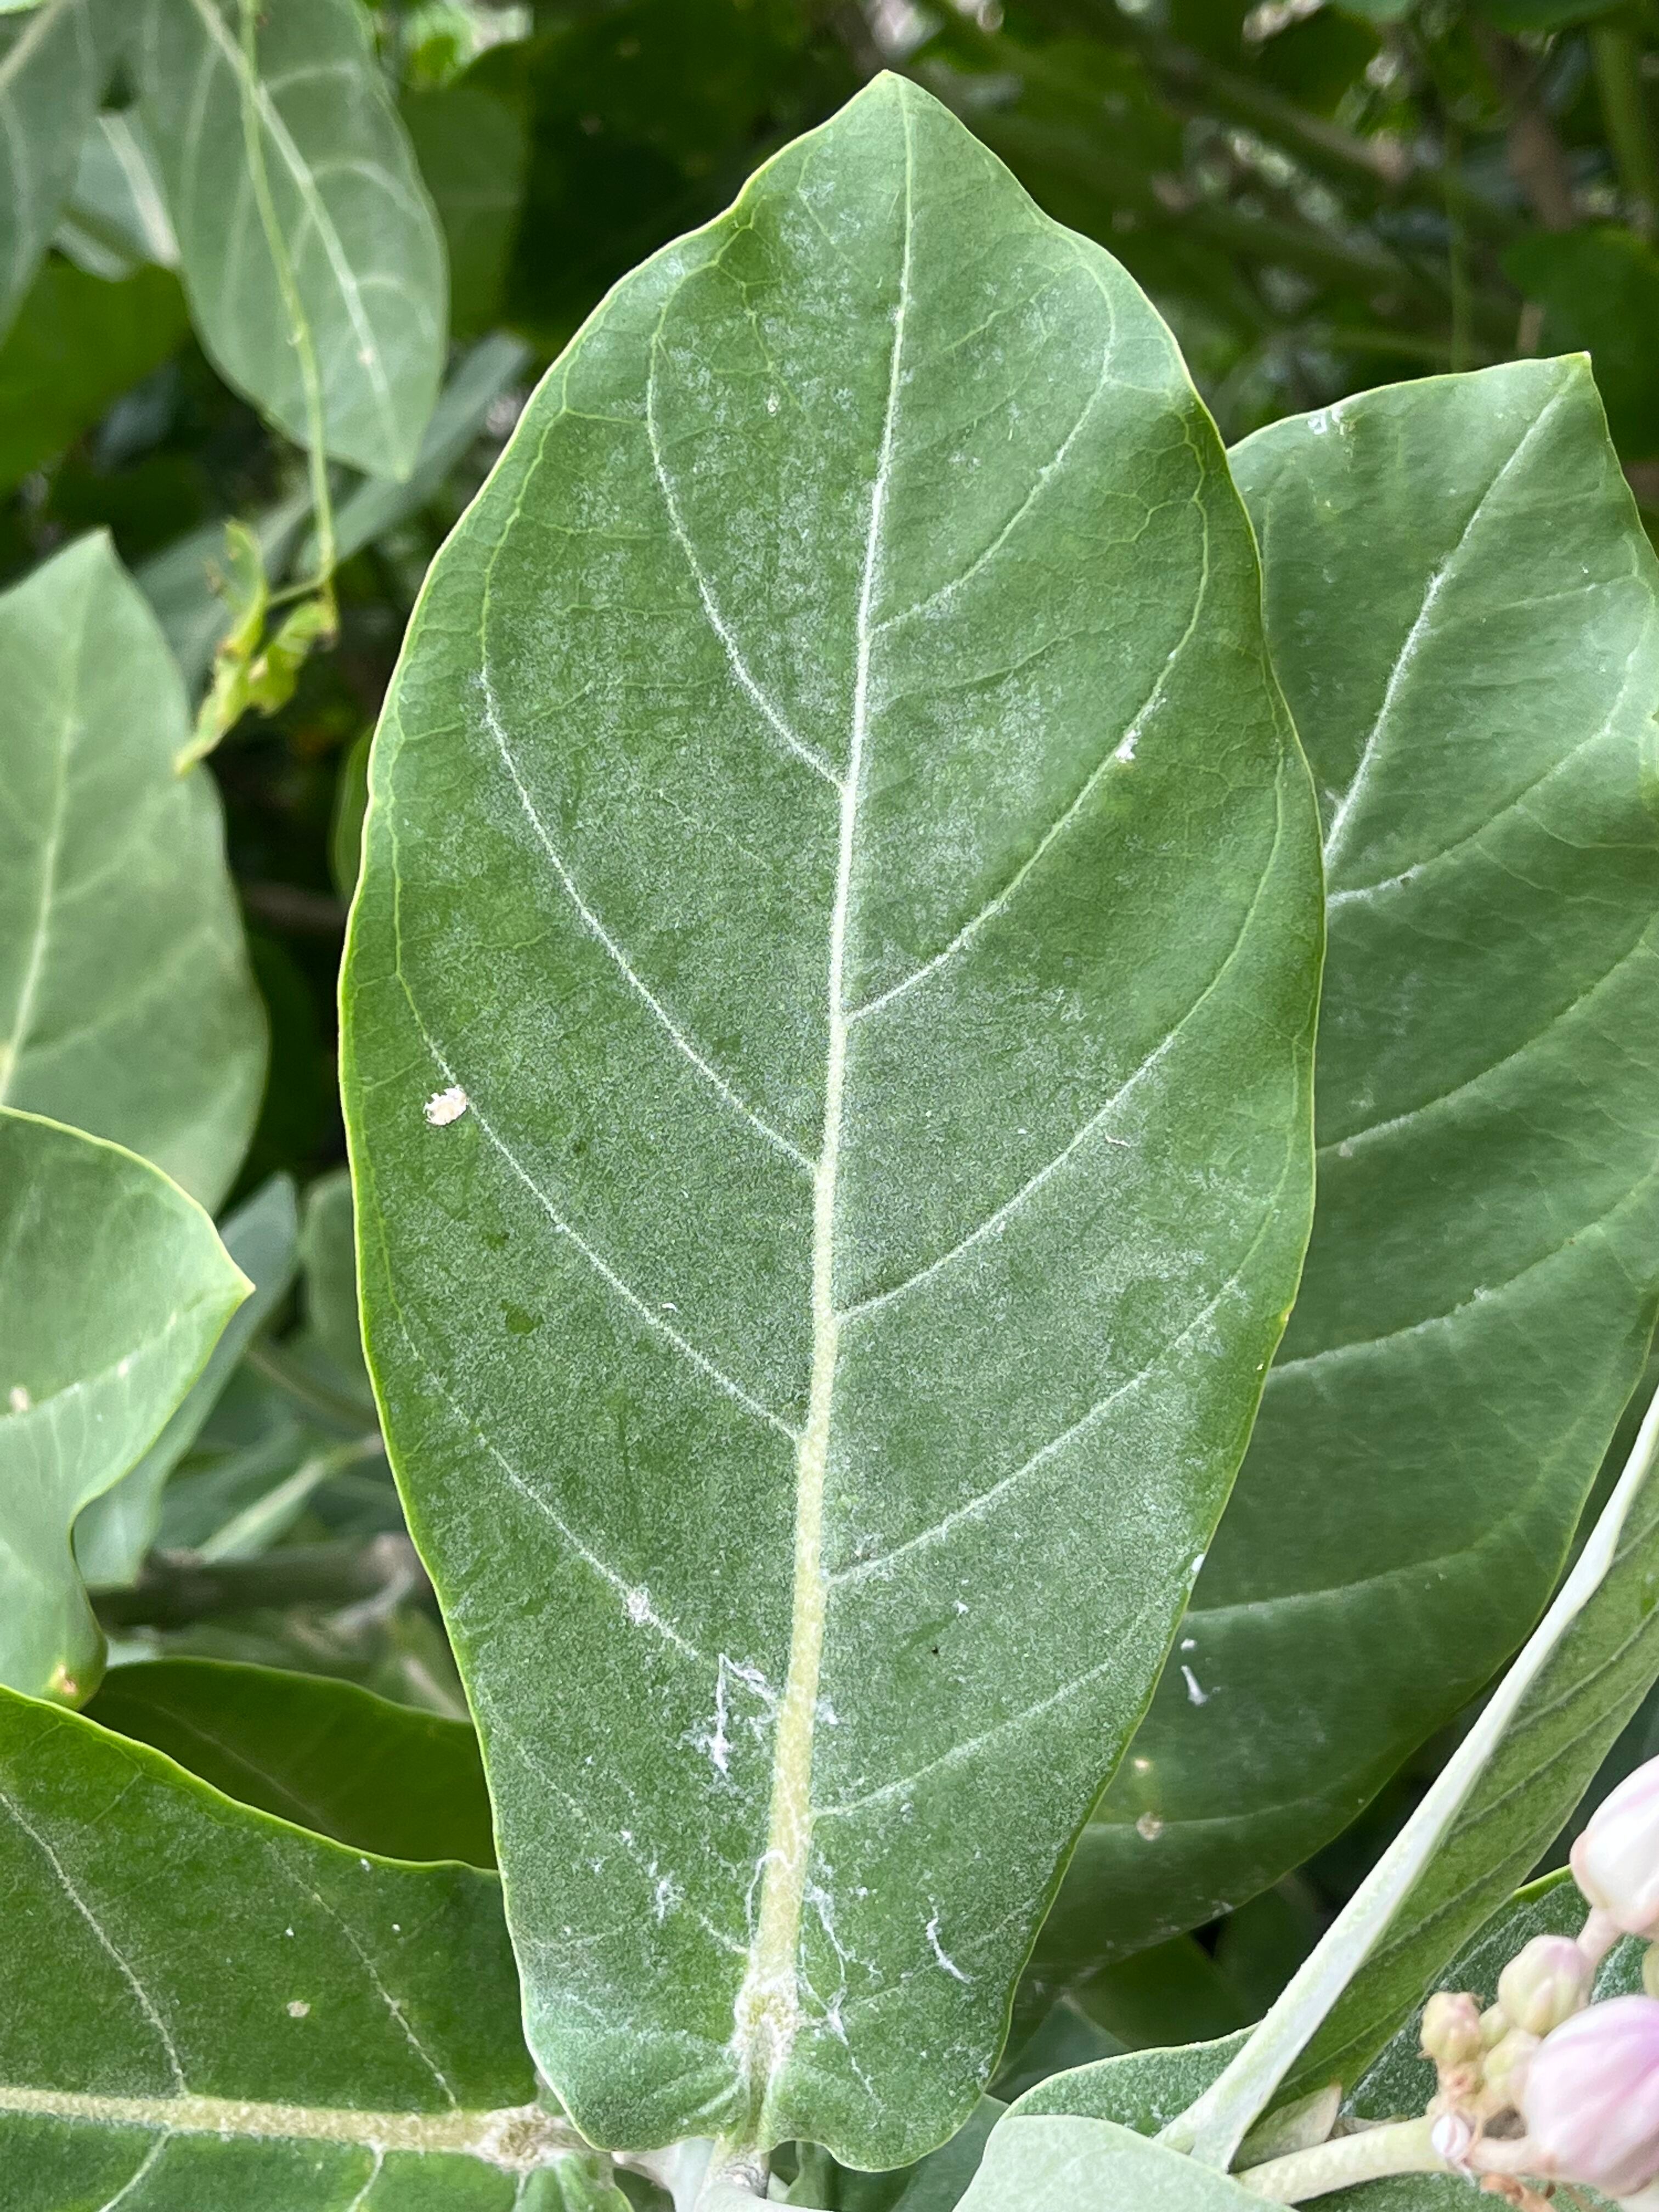
Plant species: calotropis-gigantea